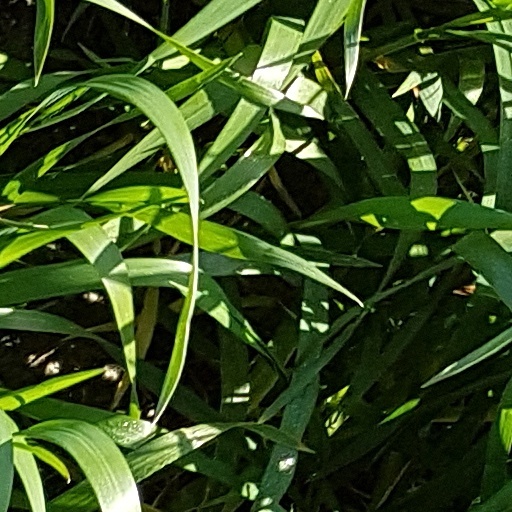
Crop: wheat